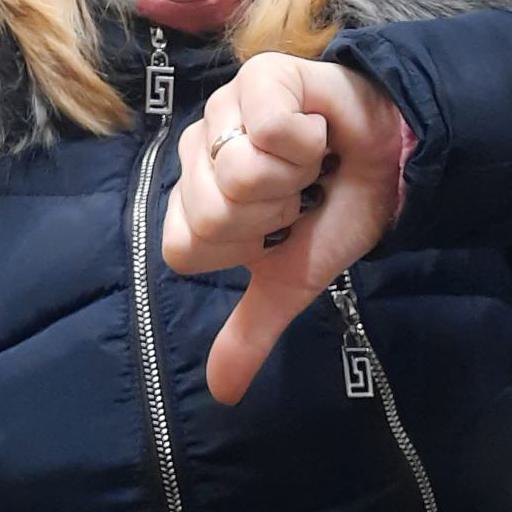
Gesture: dislike